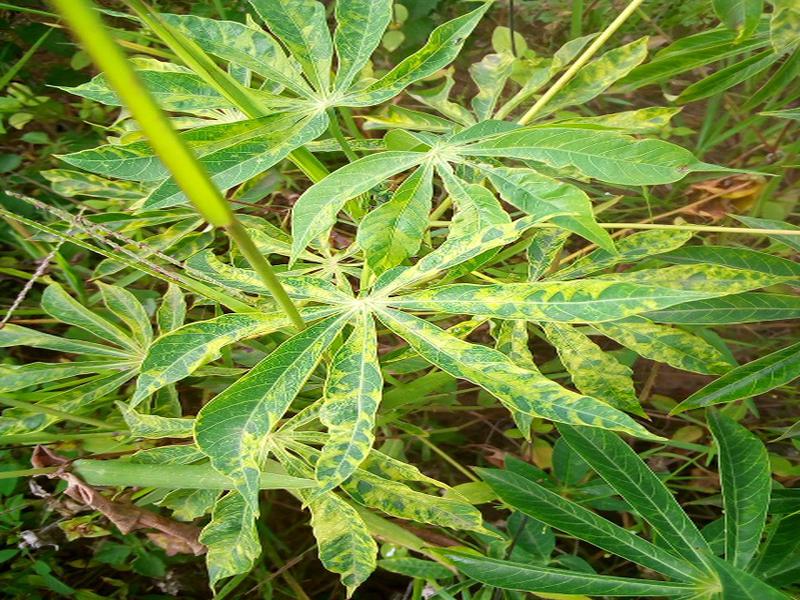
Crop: cassava
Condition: mosaic_disease